BAC/Dassault AFVG

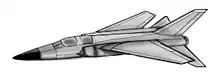
Early design of the AFVG.

On 13 July 1965, the specification for the AFVG feasibility study was issued; according to Wood, the specification greatly resembled that which had been earlier issued for the cancelled TSR-2. The AFVG was to have a maximum speed of 800 knots at sea level and Mach 2.5 at altitude. It was required to possess a minimum combat radius of 500 nautical miles, a ferry range of 3,500 nautical miles, and the nose-mounted aircraft interception radar was to have a minimum range of 60 nautical miles. Armament was to include a pair of 30 mm cannons and a 2,500 lb tactical nuclear bomb. However, the specification would be repeatedly re-drafted, the issuing of a definitive specification by Whitehall was delayed until April 1966.